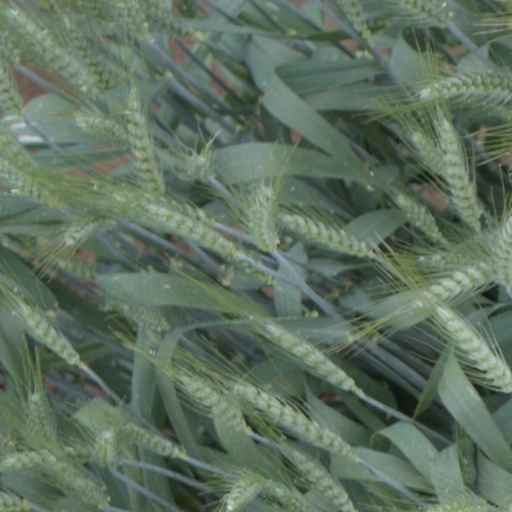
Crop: wheat